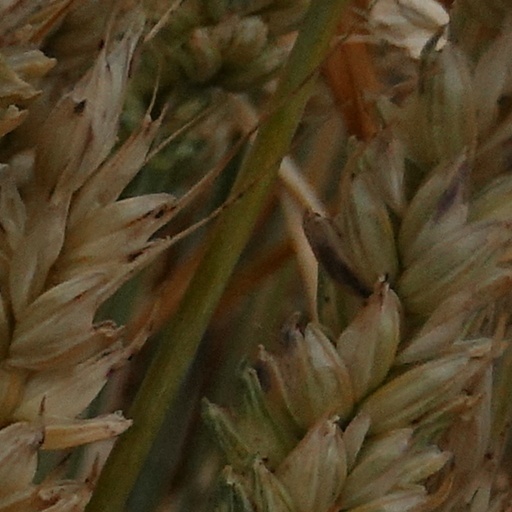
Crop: wheat